DC Comics Super Heroes Adventures

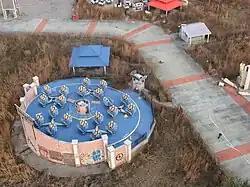
"Catwoman's Whip" after Katrina

When Hurricane Katrina hit the park on August 29, 2005, the park was severely flooded, causing the park to close down indefinitely. In 2007, Six Flags began the process of moving rides from the park to their other properties. was the first ride to leave the park, and was taken to Six Flags Fiesta Texas, where it was refurbished and reopened as Goliath on April 18, 2008. The park has been closed since 2005 and is no longer a Six Flags park, as it is now owned by the city of New Orleans. Despite Six Flags losing the park's lease to the city in 2009, all Looney Tunes and DC Comics theming stayed within the park itself. In 2024 demolition had begun on the property and the remaining rides in the area were demolished in November of 2024.